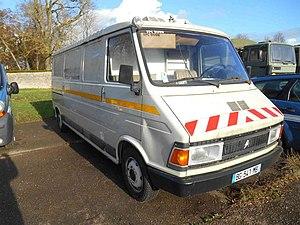
Citroën C35 ex-VPC Sapeurs Pompiers de Dijon
Le véhicule poste de commandement est un agrès de sapeurs-pompiers destiné à apporter une assistance technique au commandement lors d'interventions longues et/ou particulièrement difficiles.
Le Citroën C35 est un véhicule utilitaire de 3,5 tonnes de PTAC fabriqué par le constructeur Fiat entre 1974 et 1987 en Italie, puis en France par Chausson à partir de 1987.